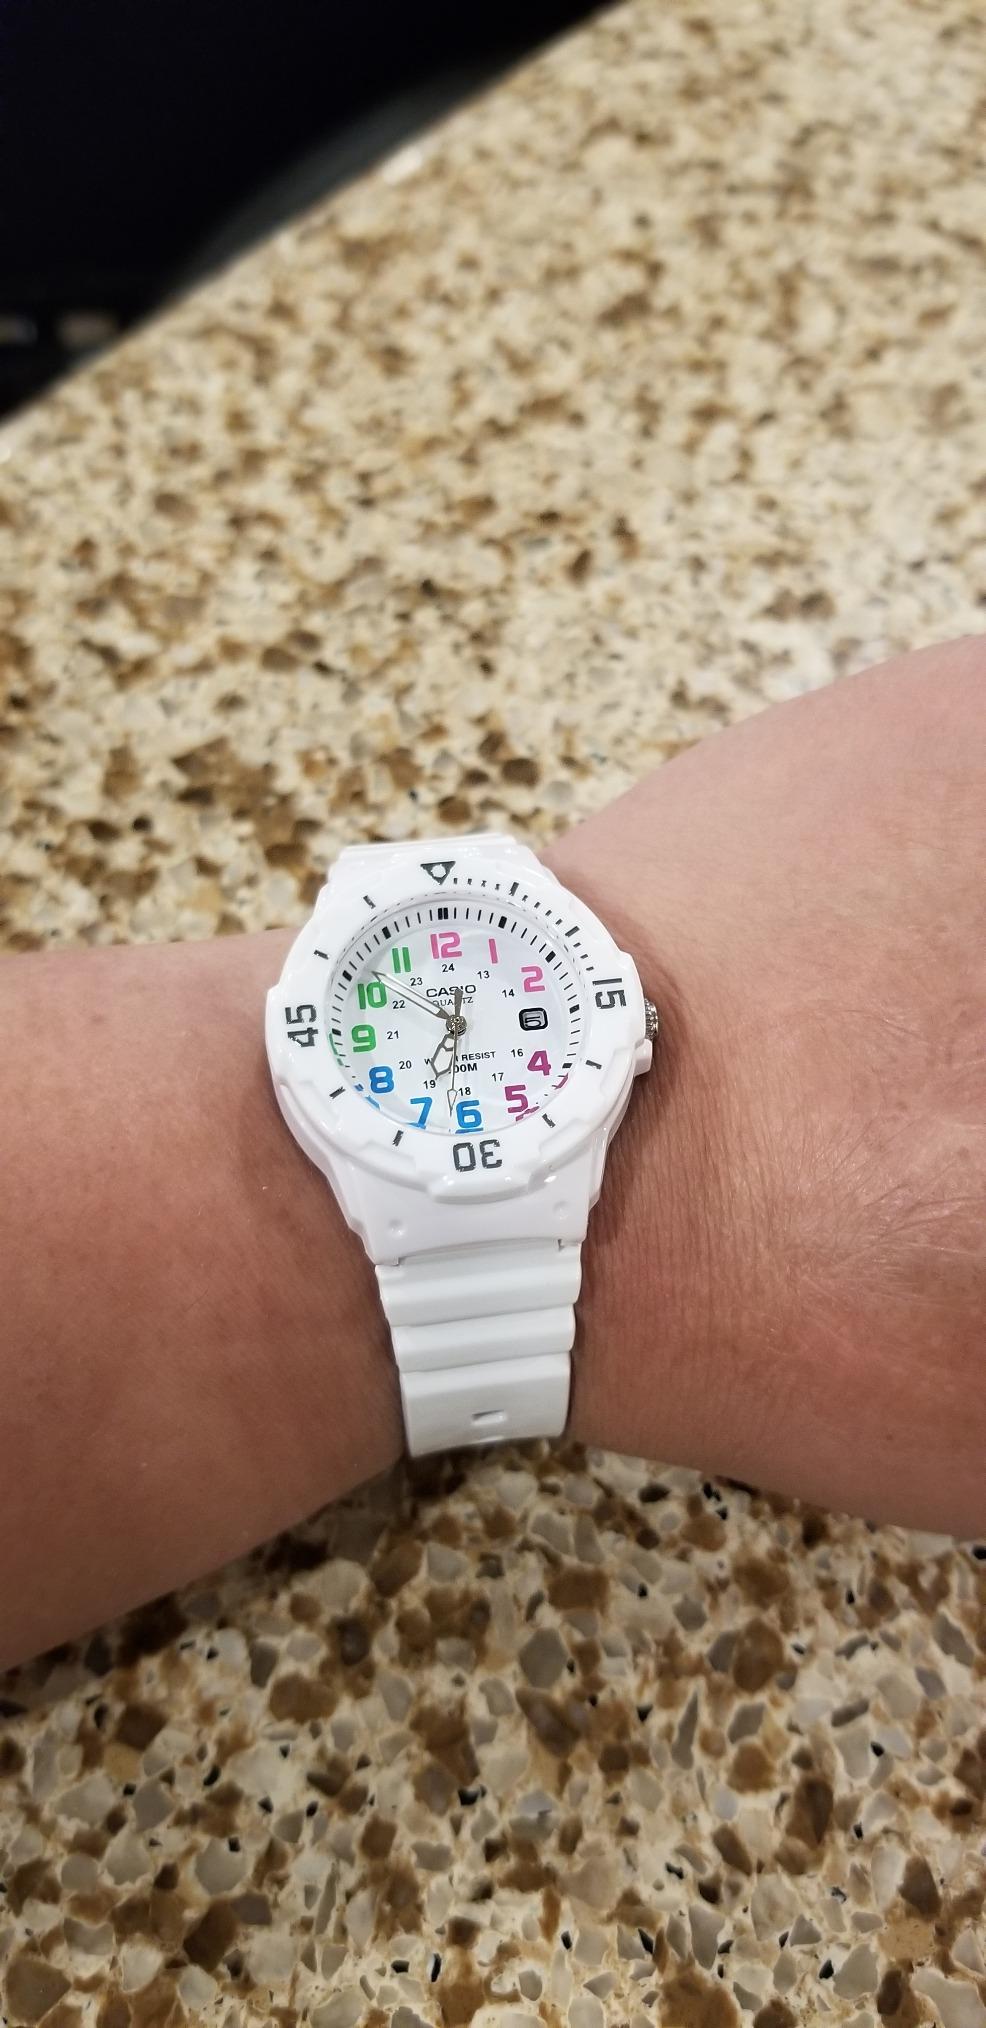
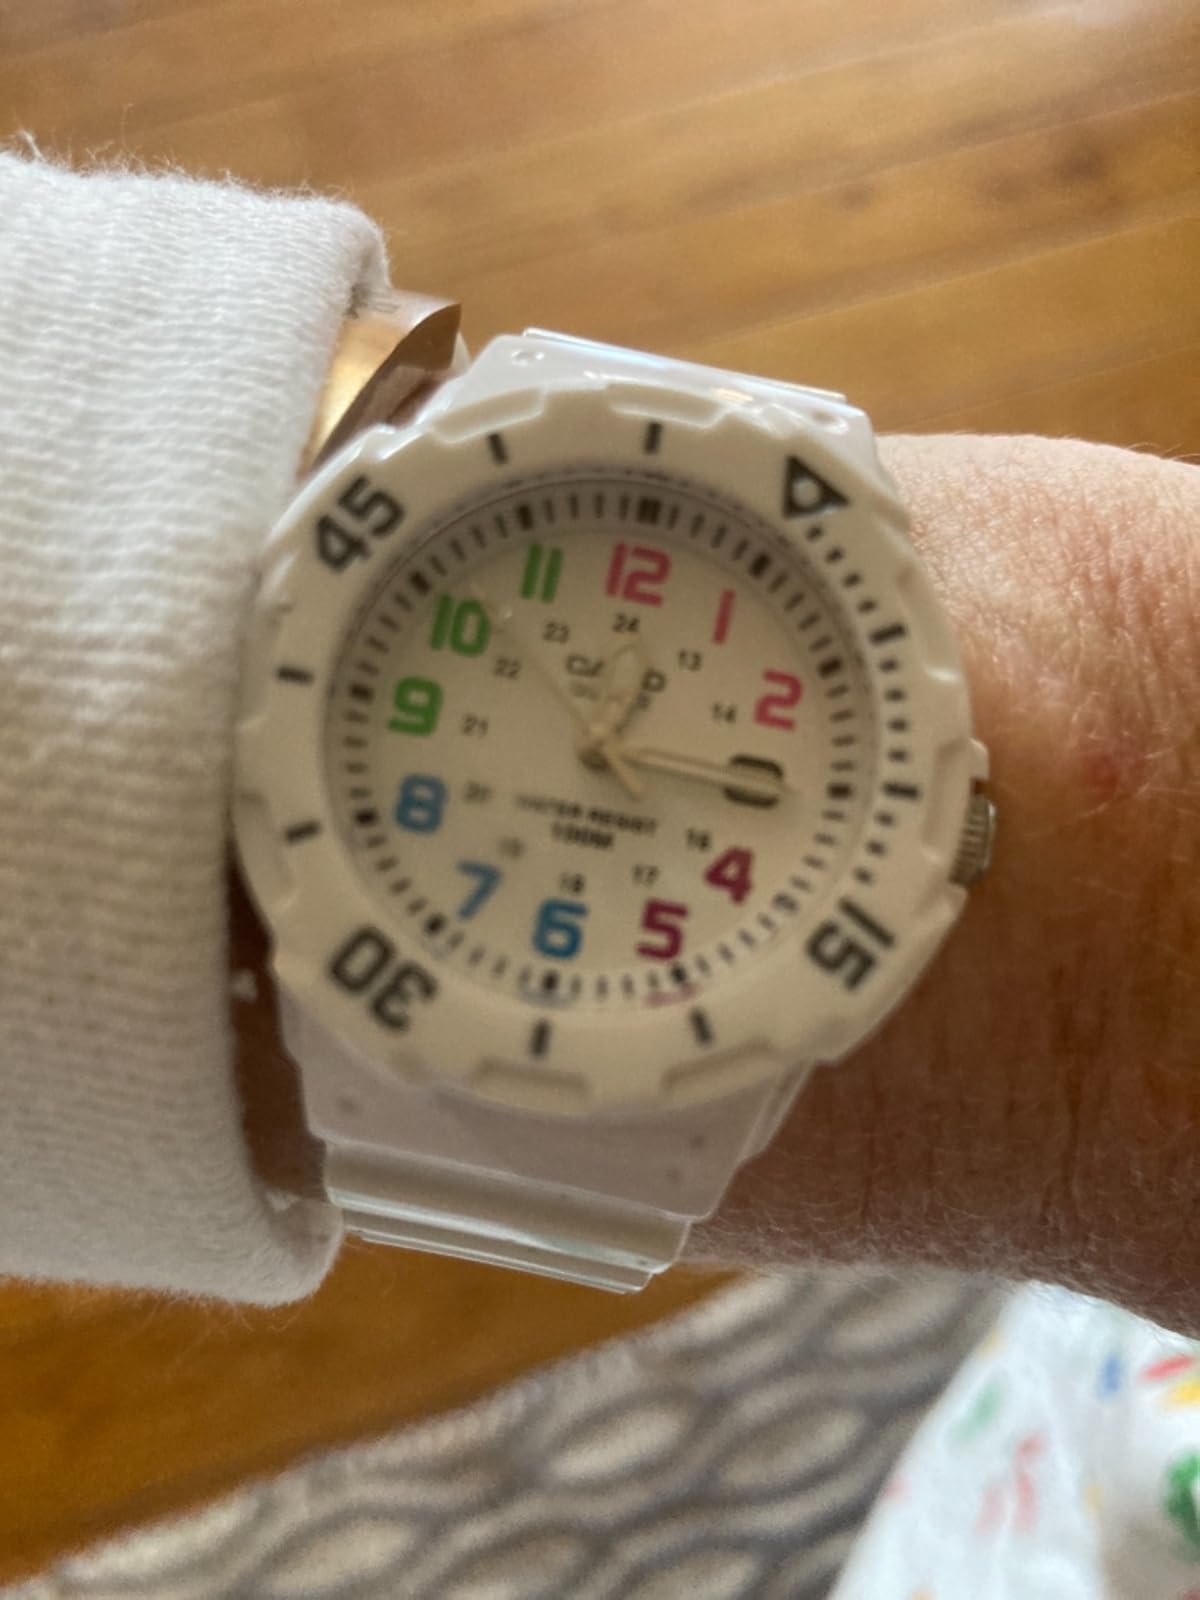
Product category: accessories_watch
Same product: yes